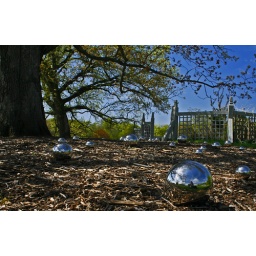
Interesting silver balls scattered under a tree at the Arboretum gave me an opportunity for this &amp;quot;alien&amp;quot; shot.